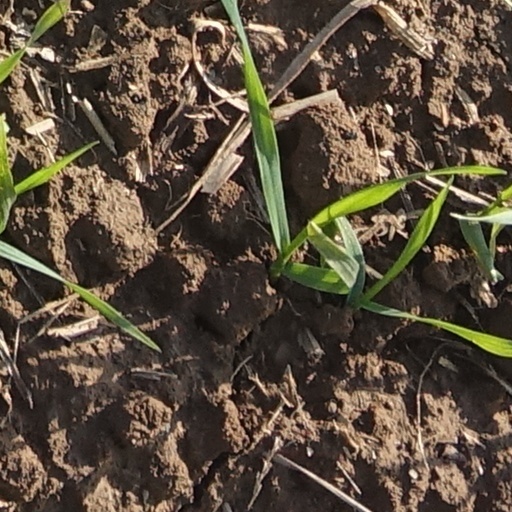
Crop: wheat